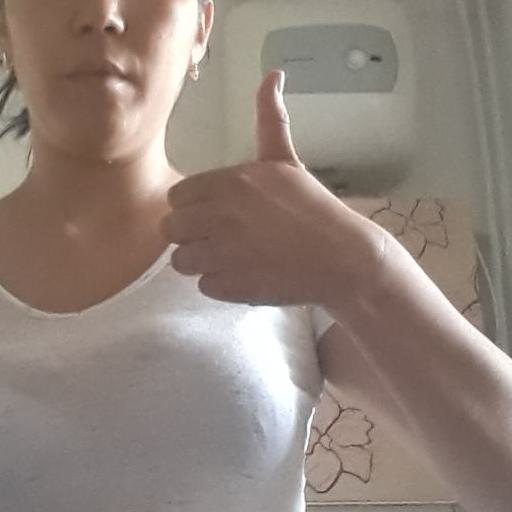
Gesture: like